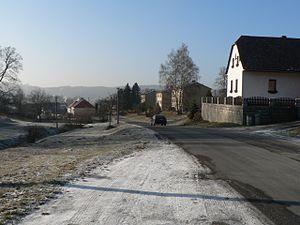
Maletín est une commune du district de Šumperk, dans la région d'Olomouc, en République tchèque. Sa population s'élevait à 385 habitants en 2018.